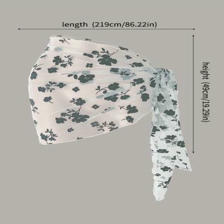
Label: Flat Lay